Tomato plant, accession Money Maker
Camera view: horizontal (90 deg, fisheye); turntable rotation: 150 degrees
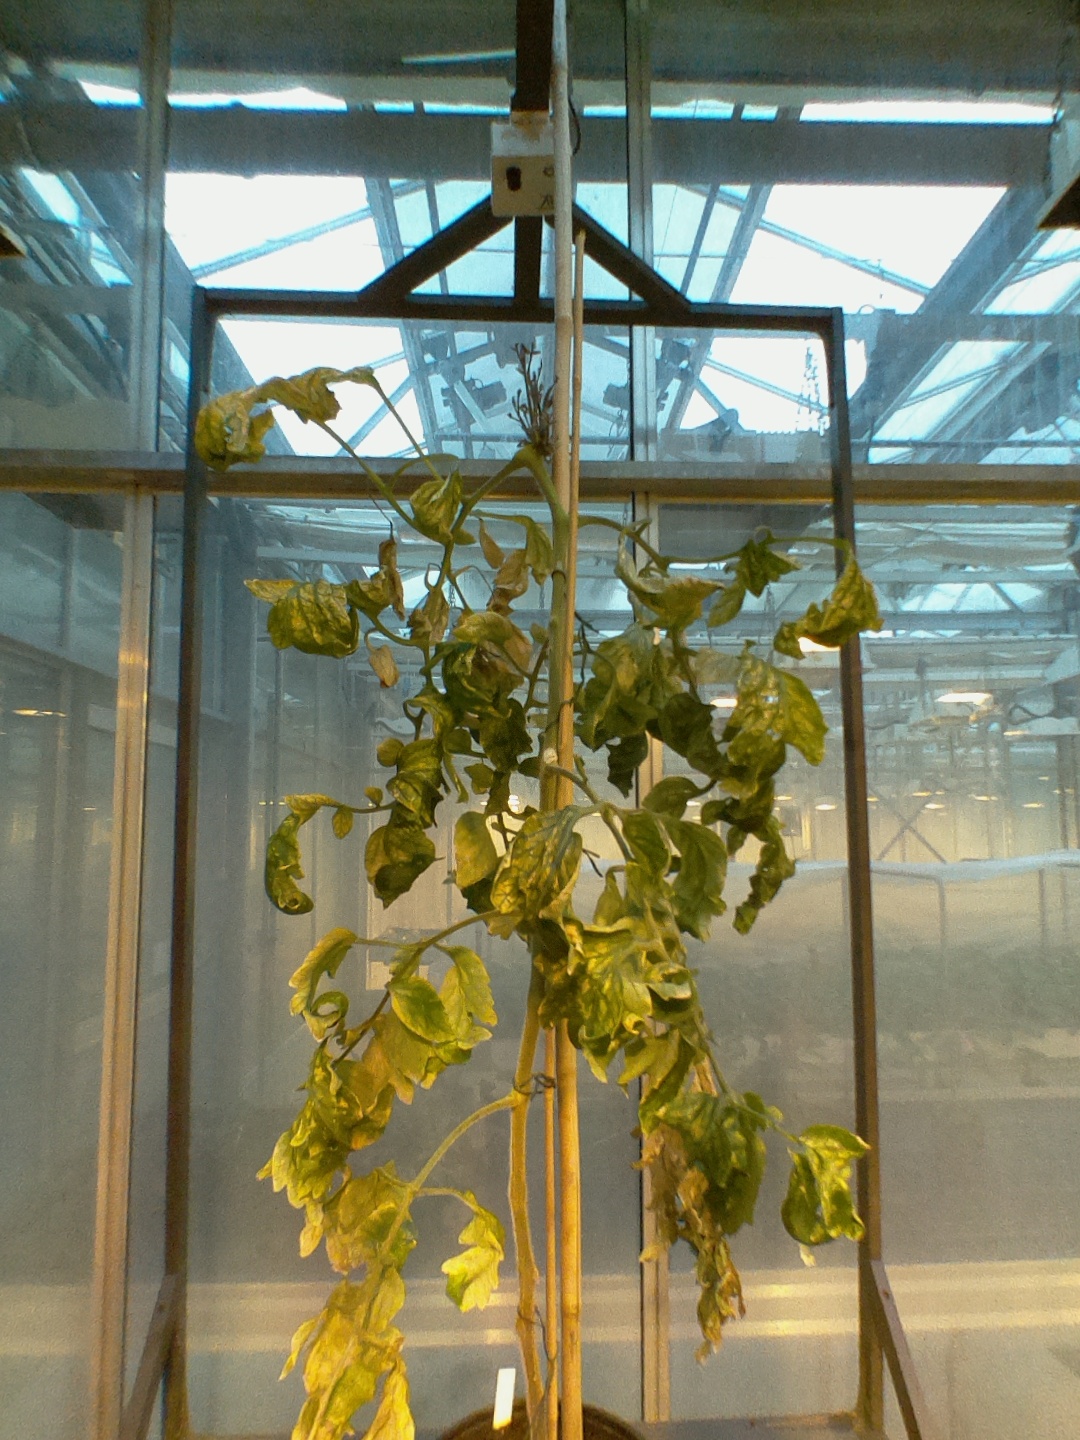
BBCH growth stage 29: 90%-100% Side shoots formed